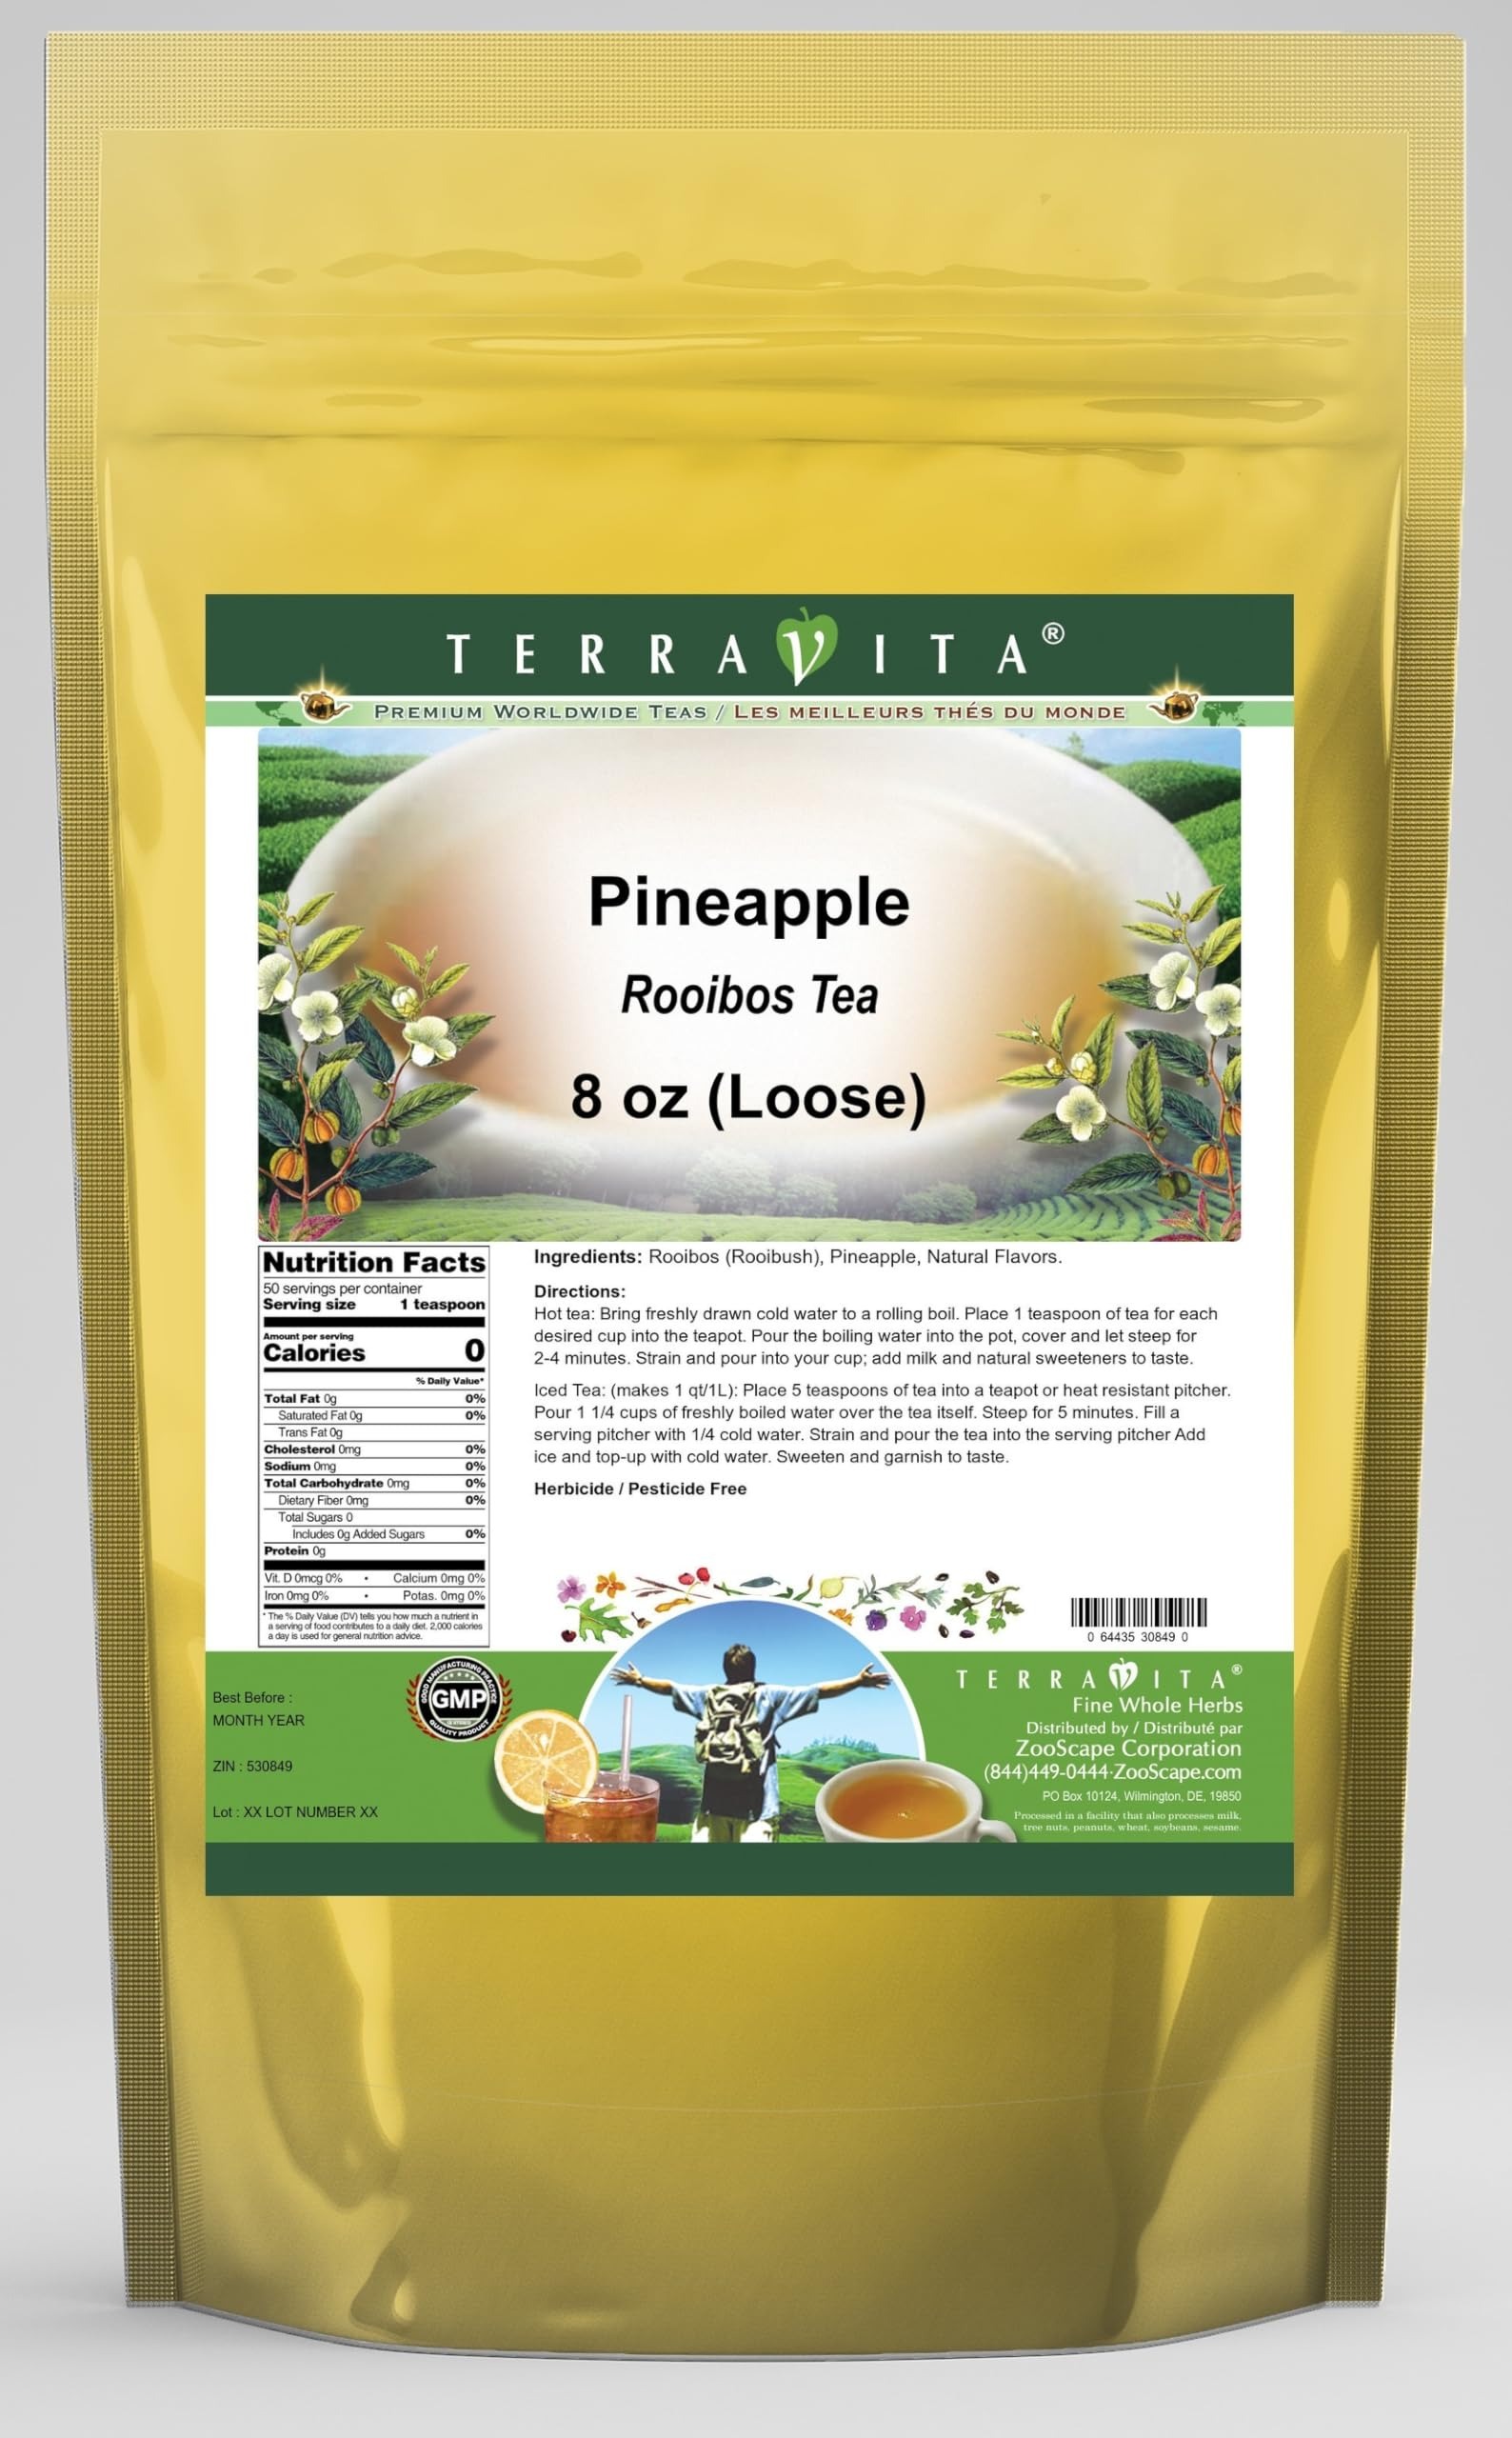
Item Name: Pineapple Rooibos Tea (Loose) (8 oz, ZIN: 530849) - 2 Pack
Bullet Point 1: Our Pineapple Rooibos Tea is a delightful flavored Rooibos tea with Pineapple that you will really enjoy! - Ingredients: Rooibos tea, Pineapple and natural pineapple flavor.
Bullet Point 2: No fillers.
Bullet Point 3: Manufacturer: TerraVita
Bullet Point 4: Size: 8 oz
Bullet Point 5: Loose Leaf Rooibos Tea - Packed in a convenient upright pouch!
Product Description: Our Pineapple Rooibos Tea is a delightful flavored Rooibos tea with Pineapple that you will really enjoy! - Ingredients: Rooibos tea, Pineapple and natural pineapple flavor. - Hot tea brewing method: Bring freshly drawn cold water to a rolling boil. Place 1 teaspoon of tea for each desired cup into the teapot. Pour the boiling water into the pot, cover and let steep for 2-4 minutes. Strain and pour into your cup; add milk and natural sweeteners to taste. - Iced tea brewing method: (to make 1 liter/quart): Place 5 teaspoons of tea into a teapot or heat resistant pitcher. Pour 1 1/4 cups of freshly boiled water over the tea itself. Steep for 5 minutes. Fill a serving pitcher with 1/4 cold water. Strain and pour the tea into the serving pitcher Add ice and top-up with cold water. Sweeten and garnish to taste. - TerraVita is an exclusive line of premium-quality, natural source products that use only the finest, purest and most potent ingredients found around the world. TerraVita is hallmarked by the highest possible standards of purity, potency, stability and freshness. All of our products are prepared with the highest elements of quality control, from raw materials through the entire manufacturing process, up to and including the moment that the bottles or bags are sealed for freshness and shipped out to you. Our highest possible standards are certified by independent laboratories and backed by our personal guarantee. - TerraVita exists to meet and ensure your family's health and wellness without the harmful effects of chemicals and health products. We strive to make all of our products affordable and reliable and are constantly searching the market to maintain our affordability and to look for new ways to serve you and the ones you love. TerraVita has become a trusted hou
Value: 16.0
Unit: Ounce

Price: 55.93